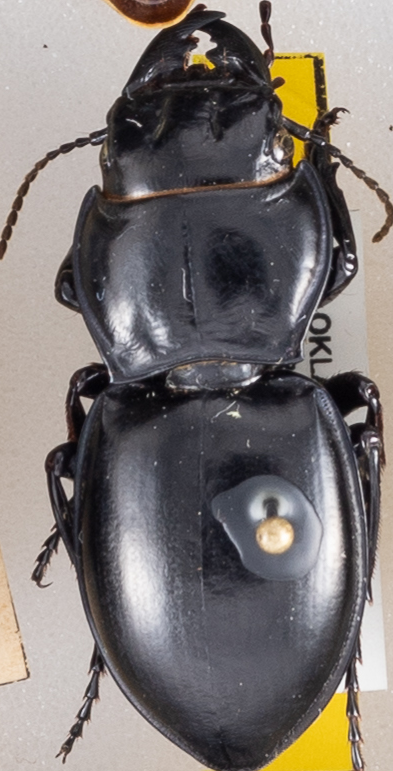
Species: Pasimachus californicus
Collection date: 2022-06-29
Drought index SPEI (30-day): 0.24
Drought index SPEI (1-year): -1.13
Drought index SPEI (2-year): -0.9